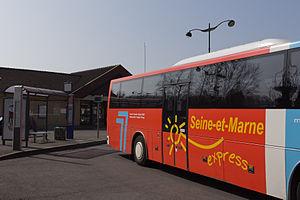
La gare de Provins est une gare ferroviaire française de la ligne de Longueville à Esternay située à proximité du centre-ville de la commune de Provins, dans le département de Seine-et-Marne, en région Île-de-France.